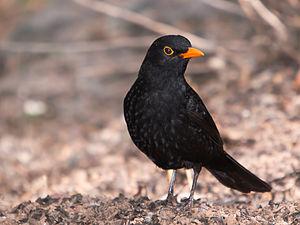
Le Merle noir, ou plus communément Merle, est une espèce de passereaux de la famille des turdidés.